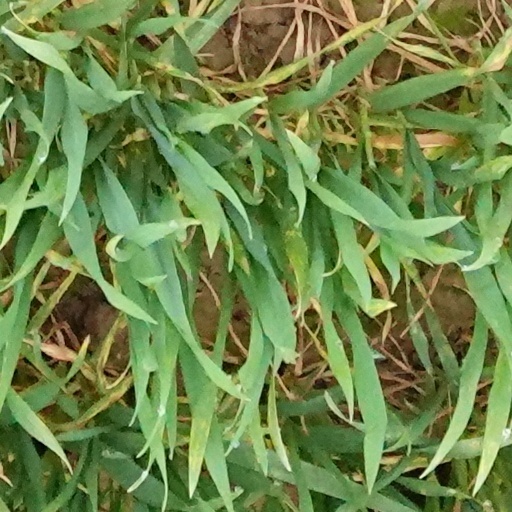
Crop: wheat